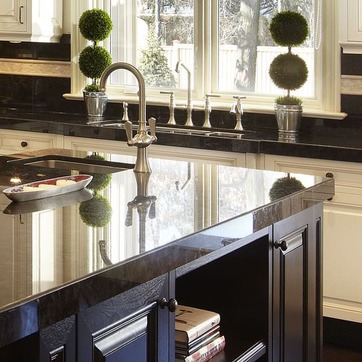
Material: polishedstone